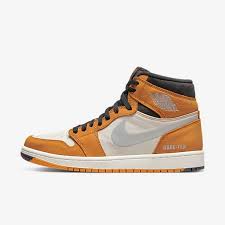
Label: Sneaker